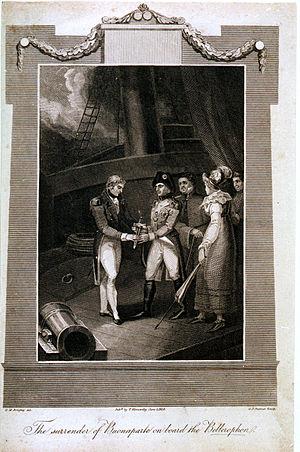
Le HMS Bellerophon est un navire de ligne de 3ᵉ rang de 74 canons construit pour la Royal Navy. Lancé en 1786, ce navire de classe Arrogant est actif au cours des guerres de la Révolution française et des guerres napoléoniennes, la plupart du temps sur des missions de blocus maritime ou d'escorte de convoi. Connu des marins comme le Billy Ruffian, il participe à trois combats notables : la bataille du 13 prairial an II, la bataille d'Aboukir et la bataille de Trafalgar. Il est le navire à bord duquel Napoléon Iᵉʳ finit par se rendre, mettant ainsi fin à près de 22 années de guerre continue avec la France.